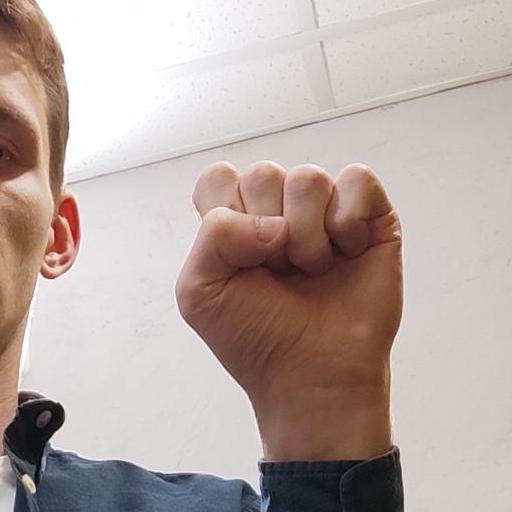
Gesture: fist